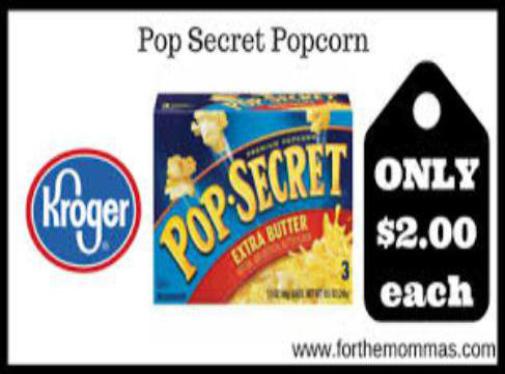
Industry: Food